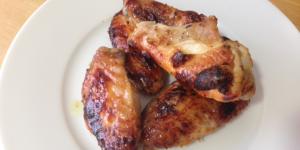
alitas de pollo con miel y jengibre